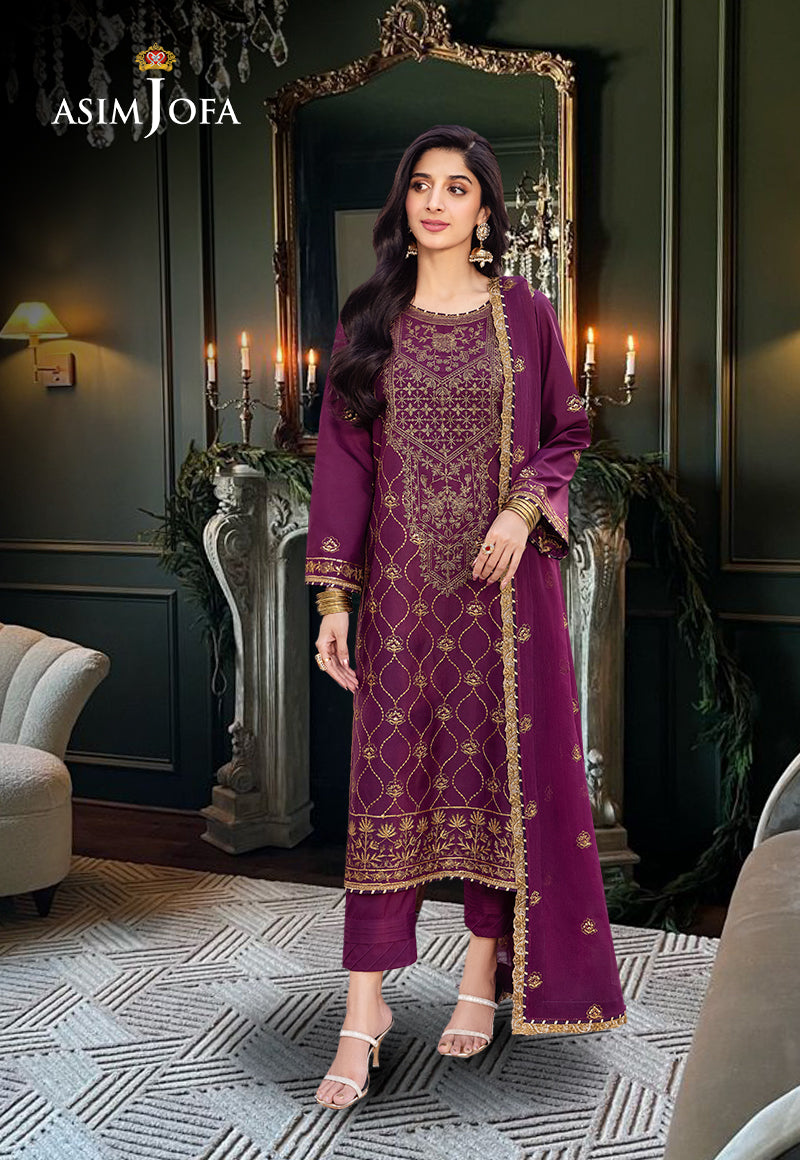
purple embroidered salwar suit